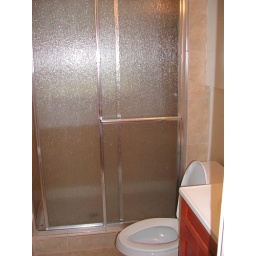
This is the downstairs bathroom shared by the 2 girls in the shared room.